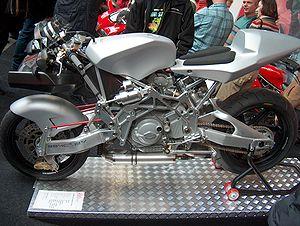
La Bimota Tesi est un modèle de motocyclette, produit par le constructeur italien Bimota. Si le premier prototype est dévoilé en 1983, il faut attendre 1990 pour qu'un modèle autorisé à circuler sur route ouverte soit commercialisé ; c'est la Tesi 1/D. La Tesi 2/D, fruit du travail d'un préparateur italien qui la propose sous son propre nom, reprend la lignée arrêtée en 1994, suivie en 2007 par la Tesi 3/D, faisant ainsi perdurer ce modèle jusqu'à aujourd'hui.
Le cadre d'un vélo ou d'une moto est un élément assurant la liaison entre les principaux éléments du deux-roues. Globalement, un cadre se compose de trois tubes, formant un triangle dont la pointe serait dirigée vers le bas. Une des pointes supérieures est reliée à la colonne de direction, la pointe inférieure sert d'ancrage au bras oscillant.